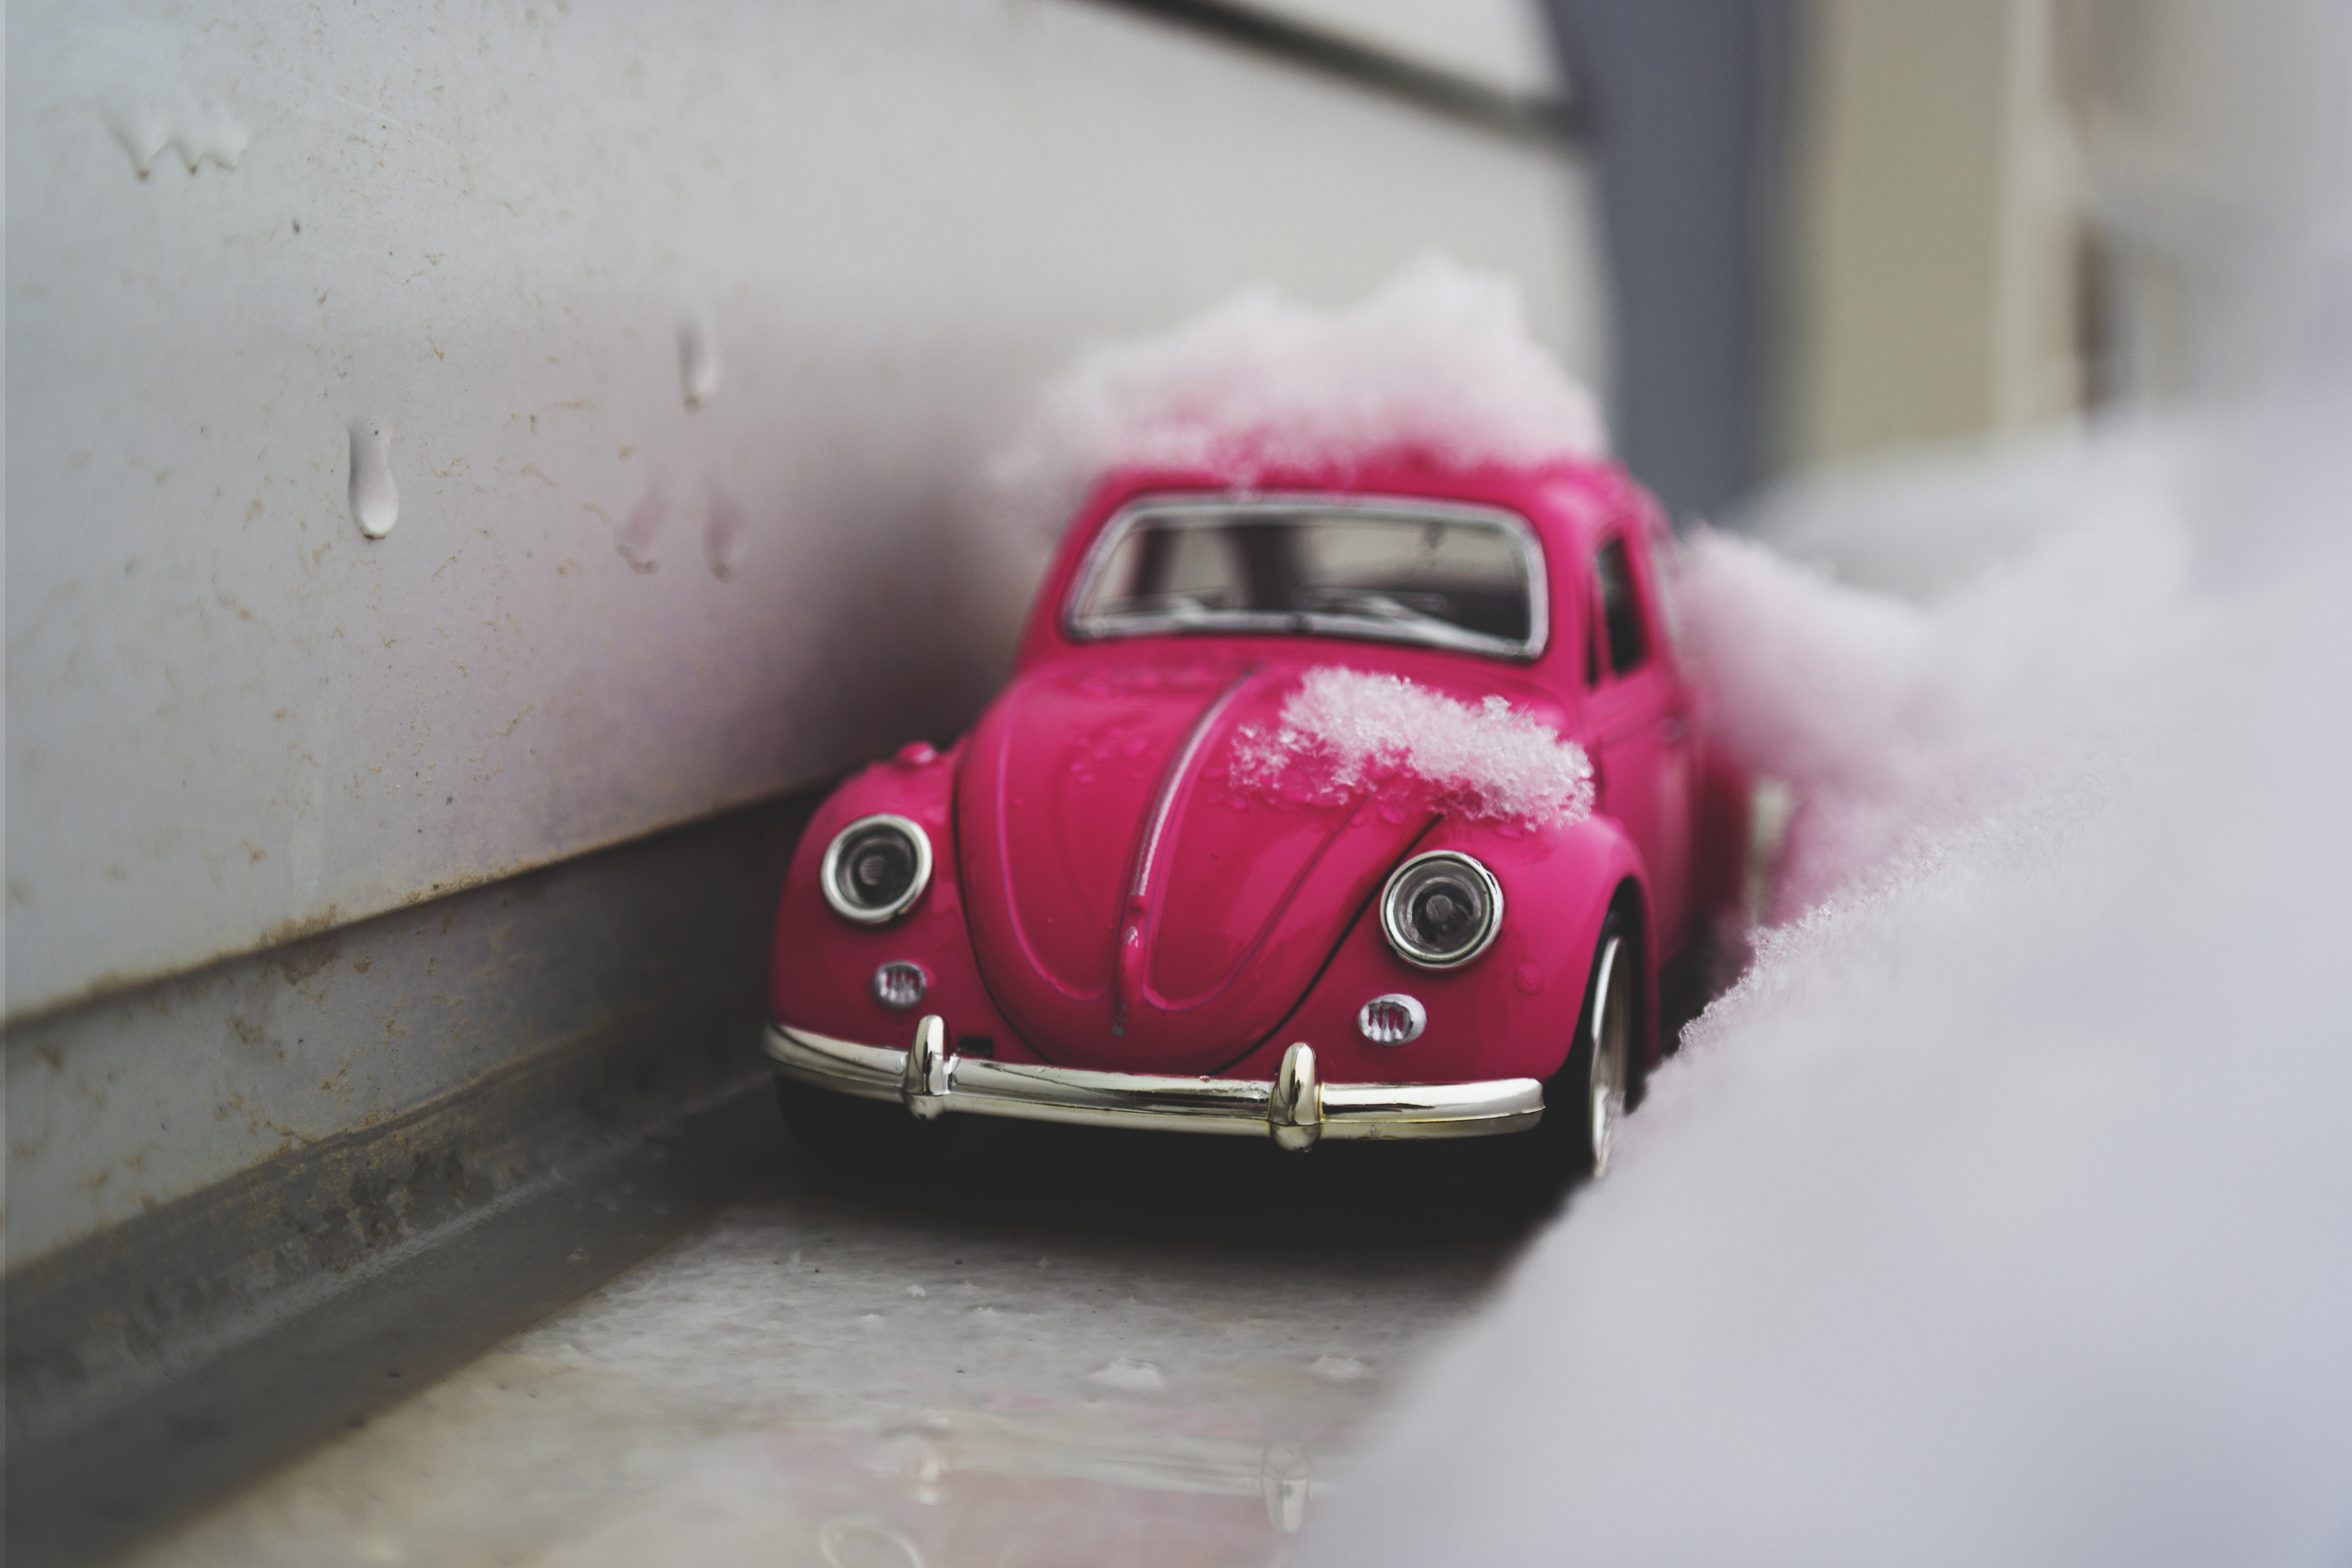
snow, winter, blur, technology, car, volkswagen, frost, wet, red, vehicle, action, pink, vintage car, close up, vw beetle, indoors, classic, toy car, model car, land vehicle, volkswagen beetle, automobile make, automotive design, subcompact car